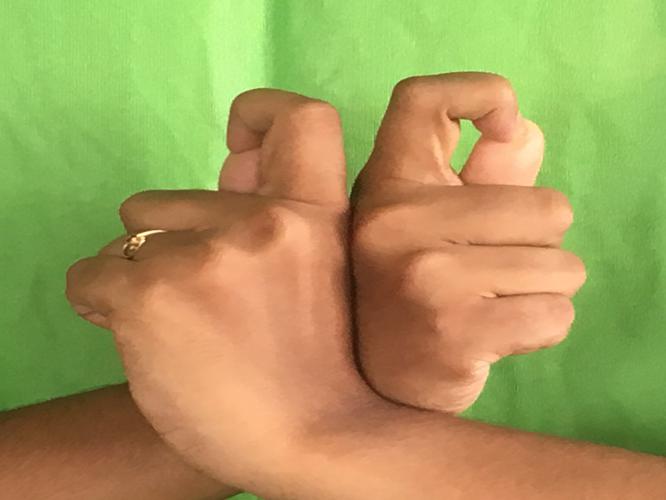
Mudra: Berunda
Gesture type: double_hand